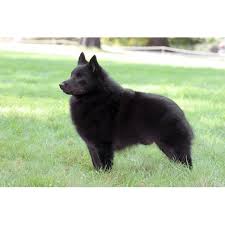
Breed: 201-n000024-schipperke